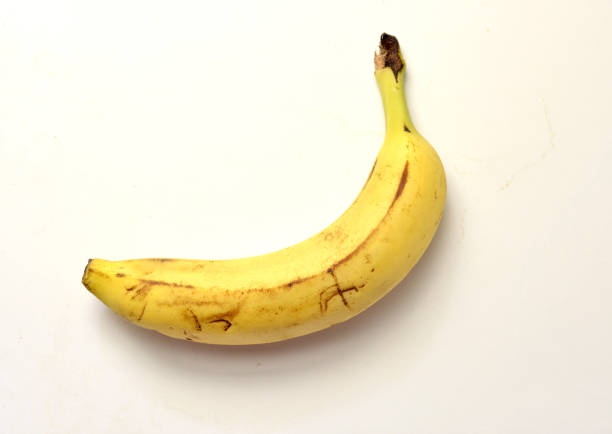
Label: banana